William S. Haynes Flute Company

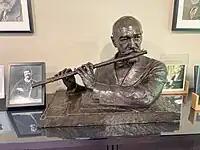

Currently, Haynes produces multiple models for their flutes, and one model for the piccolo.